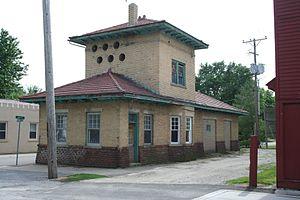
Bondville est un village du comté de Champaign dans l'Illinois, aux États-Unis. Il est incorporé le 24 juin 1971.